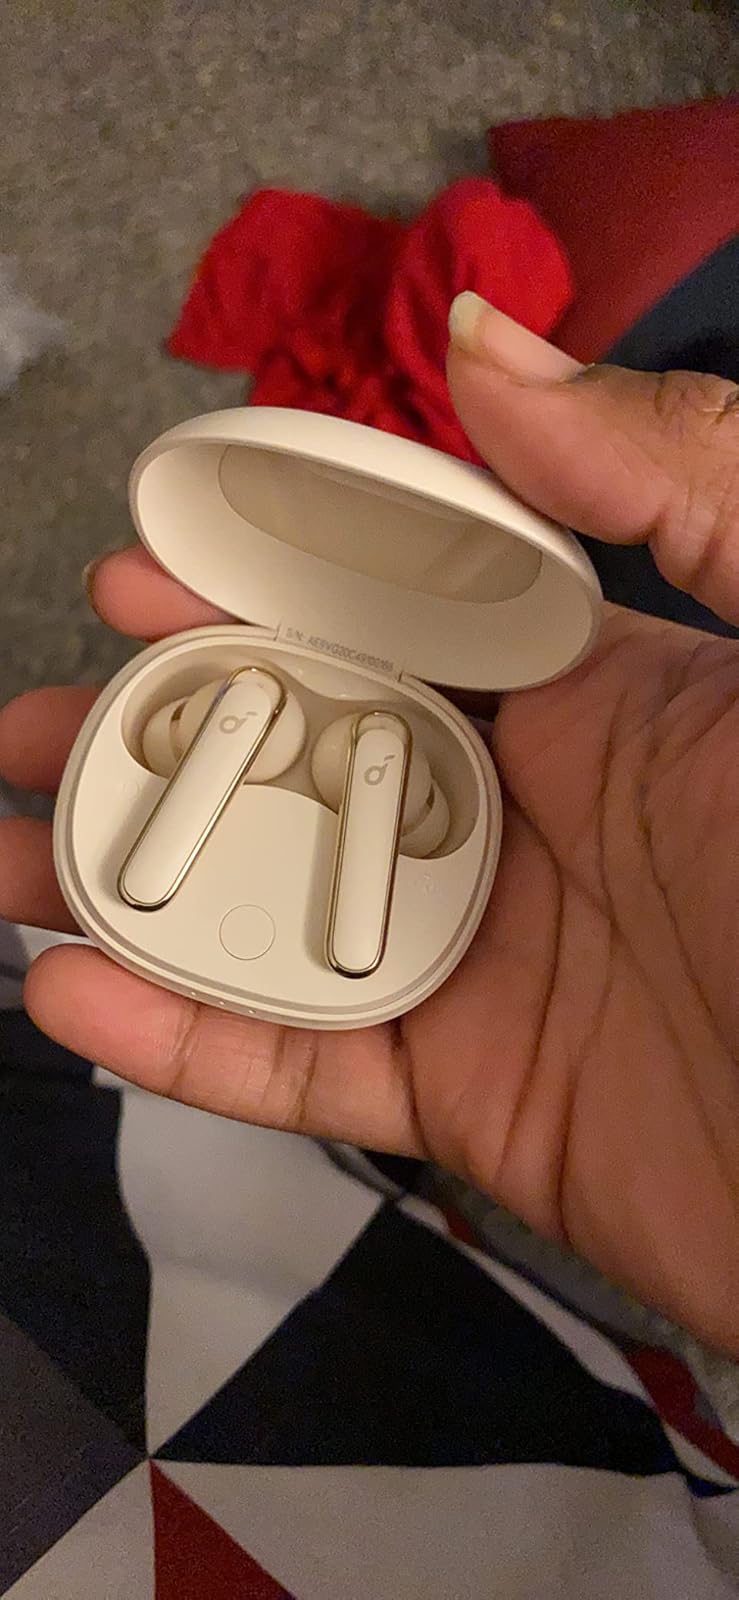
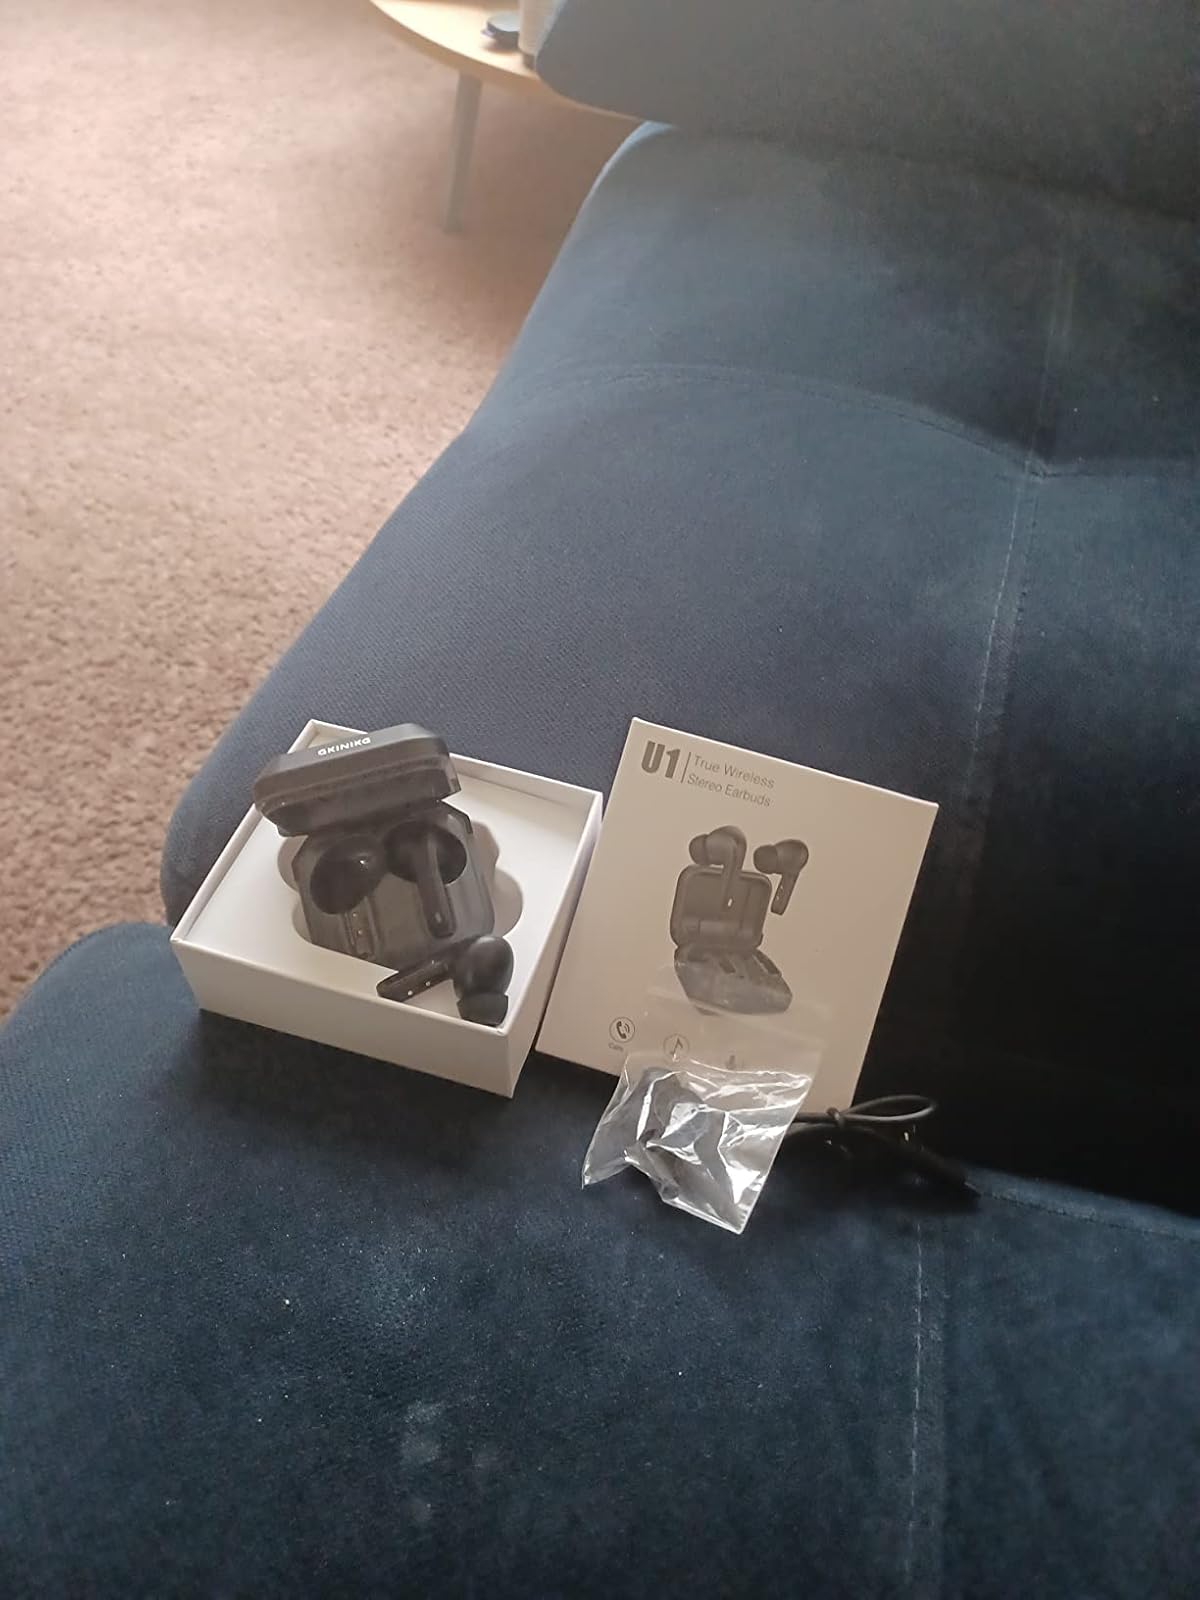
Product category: earbuds
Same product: no